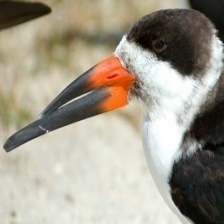
Species: BLACK SKIMMER
Scientific name: RYNCHOPS NIGER